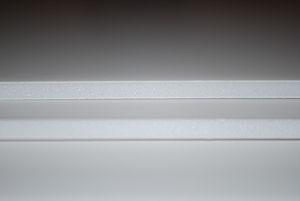
Le carton mousse, ou carton plume, est un matériau solide, très léger et facile à couper utilisé pour le support d'épreuves photographiques, ou encore pour la face arrière d'un tableau à encadrer. Ce matériau se compose de trois couches, une couche interne de mousse de polystyrène, ou encore de mousse de polyuréthane, revêtue à l'extérieur soit de papier couché blanc soit de papier kraft brun.